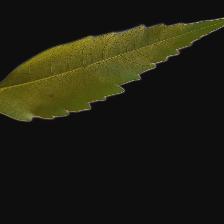
Plant: Neem